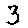
Label: 3